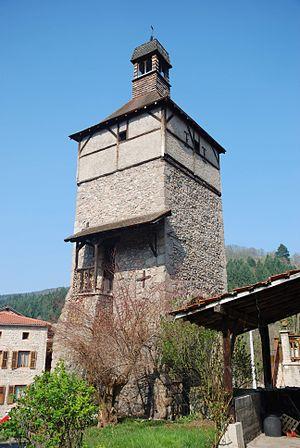
Châteldon
Châteldon est une commune française, située dans le département du Puy-de-Dôme en région d'Auvergne-Rhône-Alpes. Elle est adhérente du parc naturel régional Livradois-Forez.